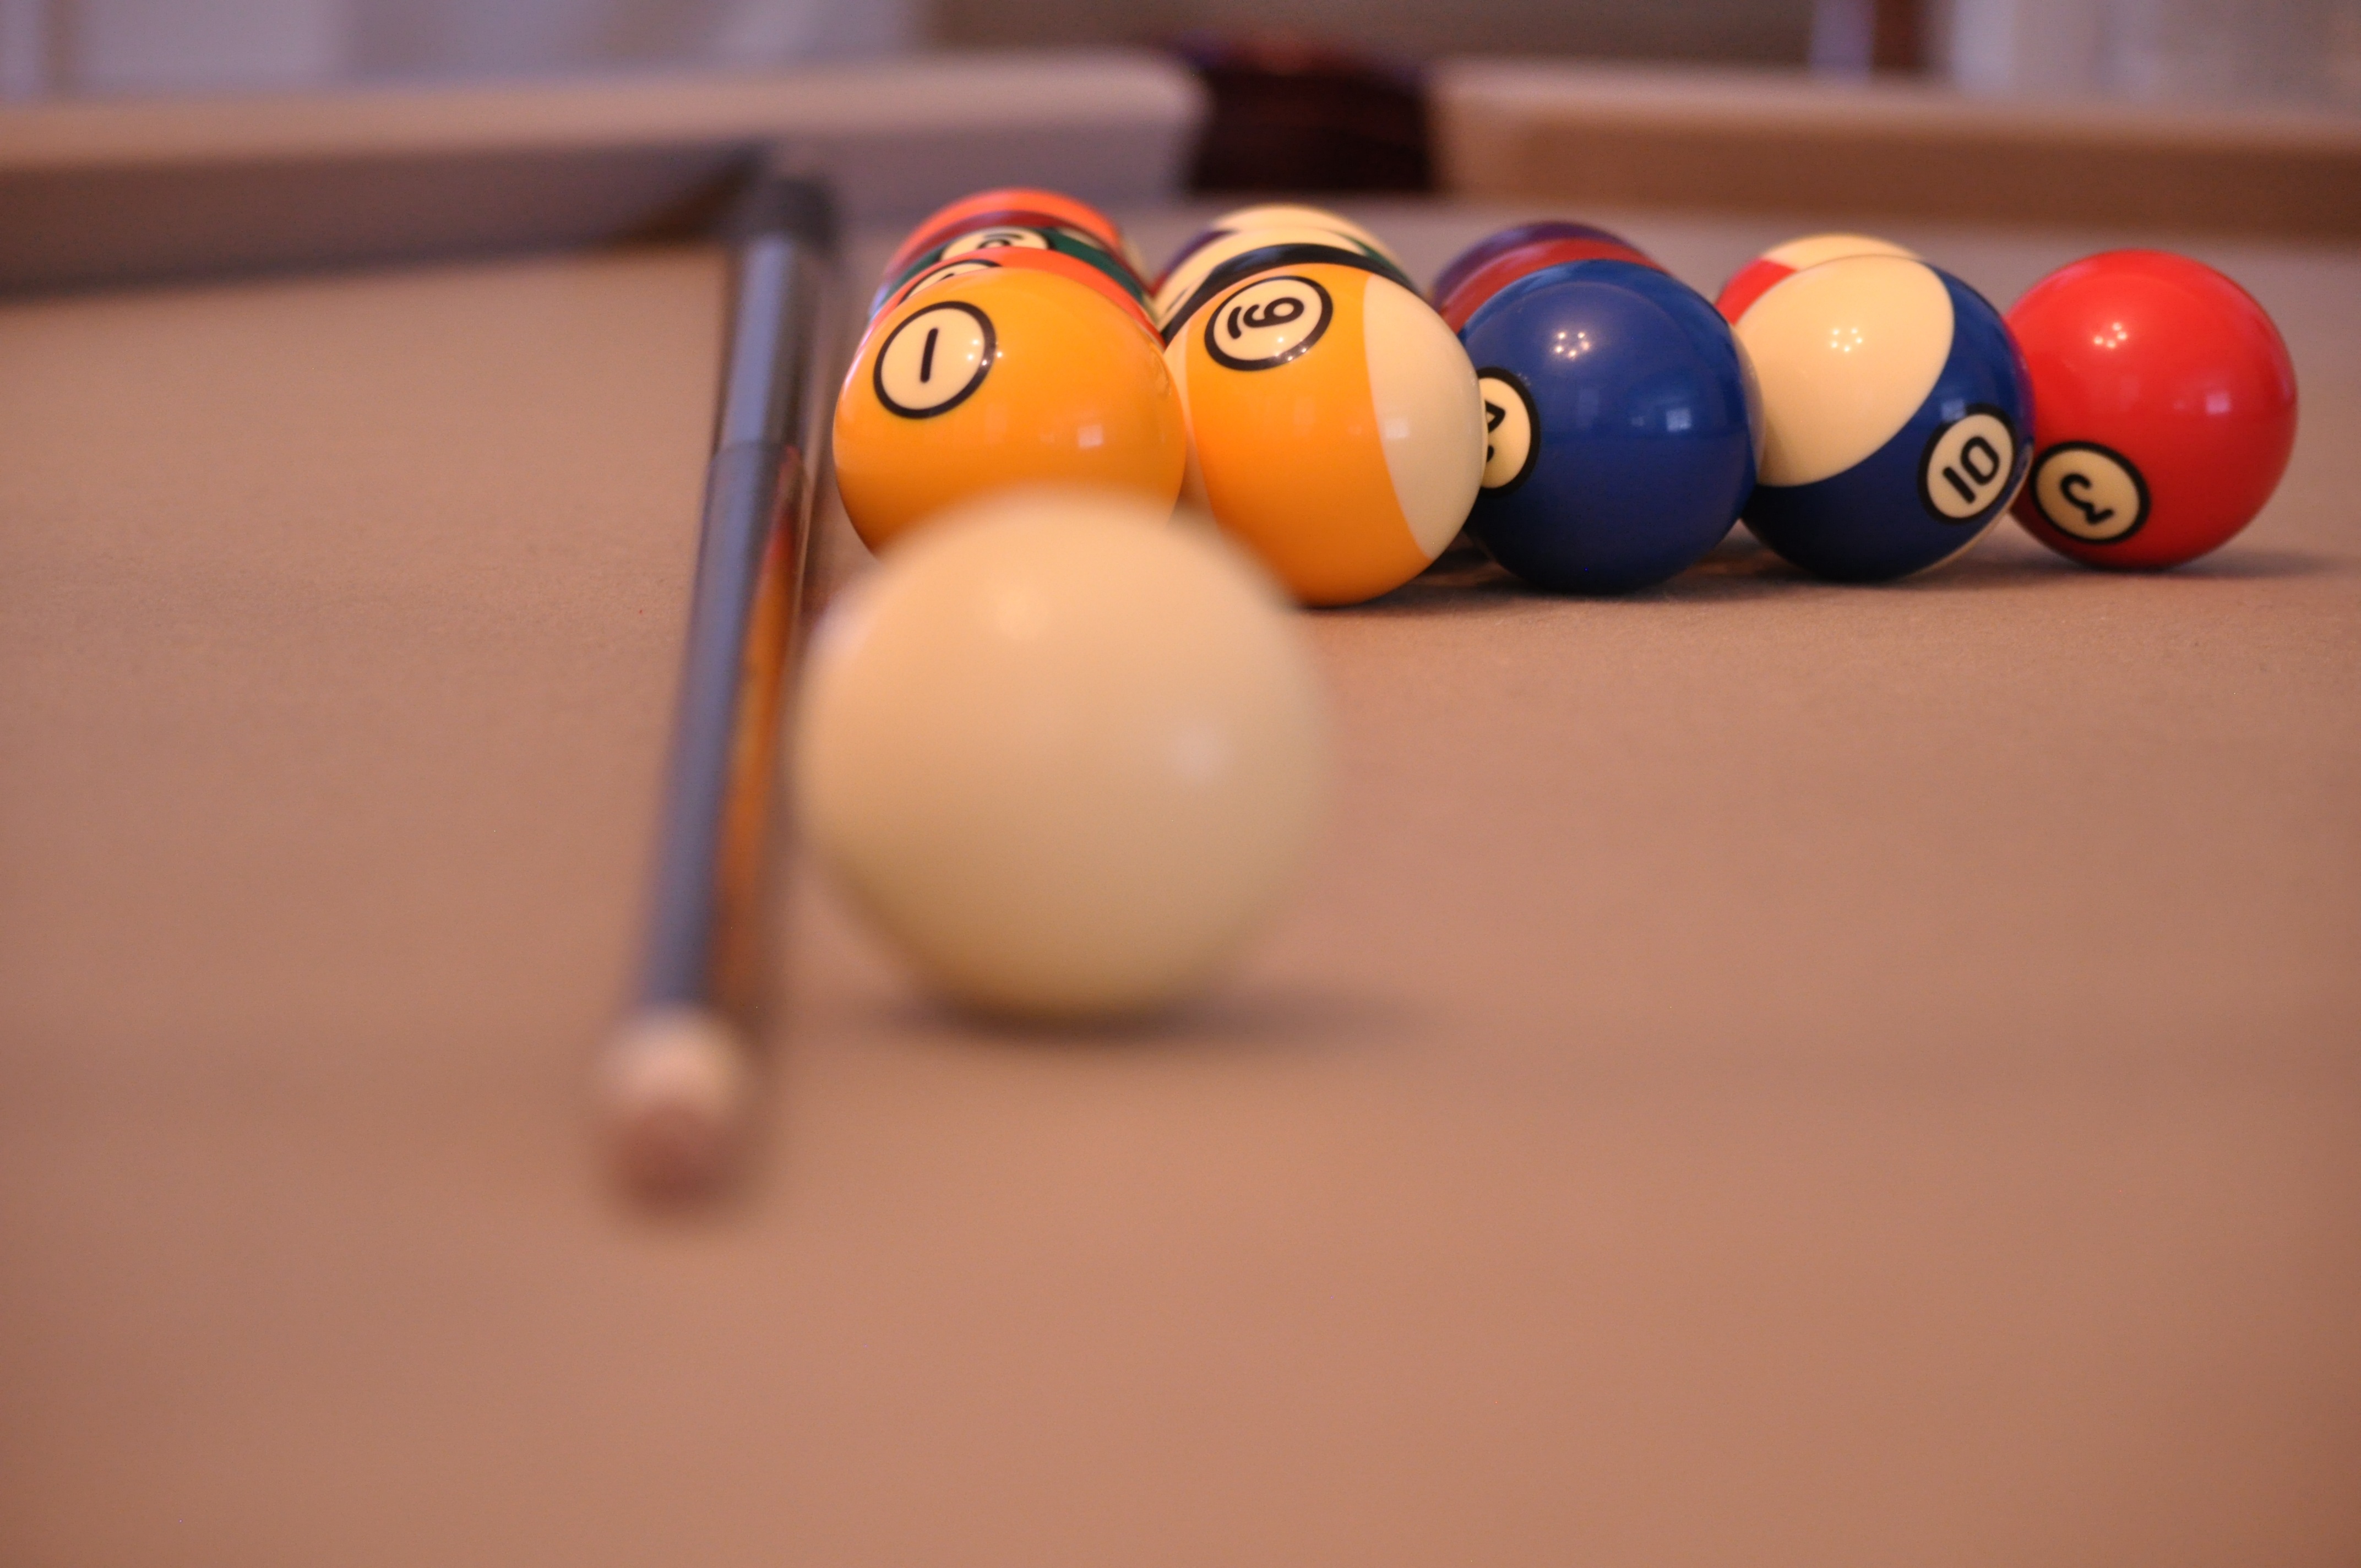
play, recreation, pool, pool table, close up, sports, ball, games, stick, macro photography, billiard, billiard ball, pocket billiards, eight ball, indoor games and sports, cue sports, carom billiards, english billiards, nine ball